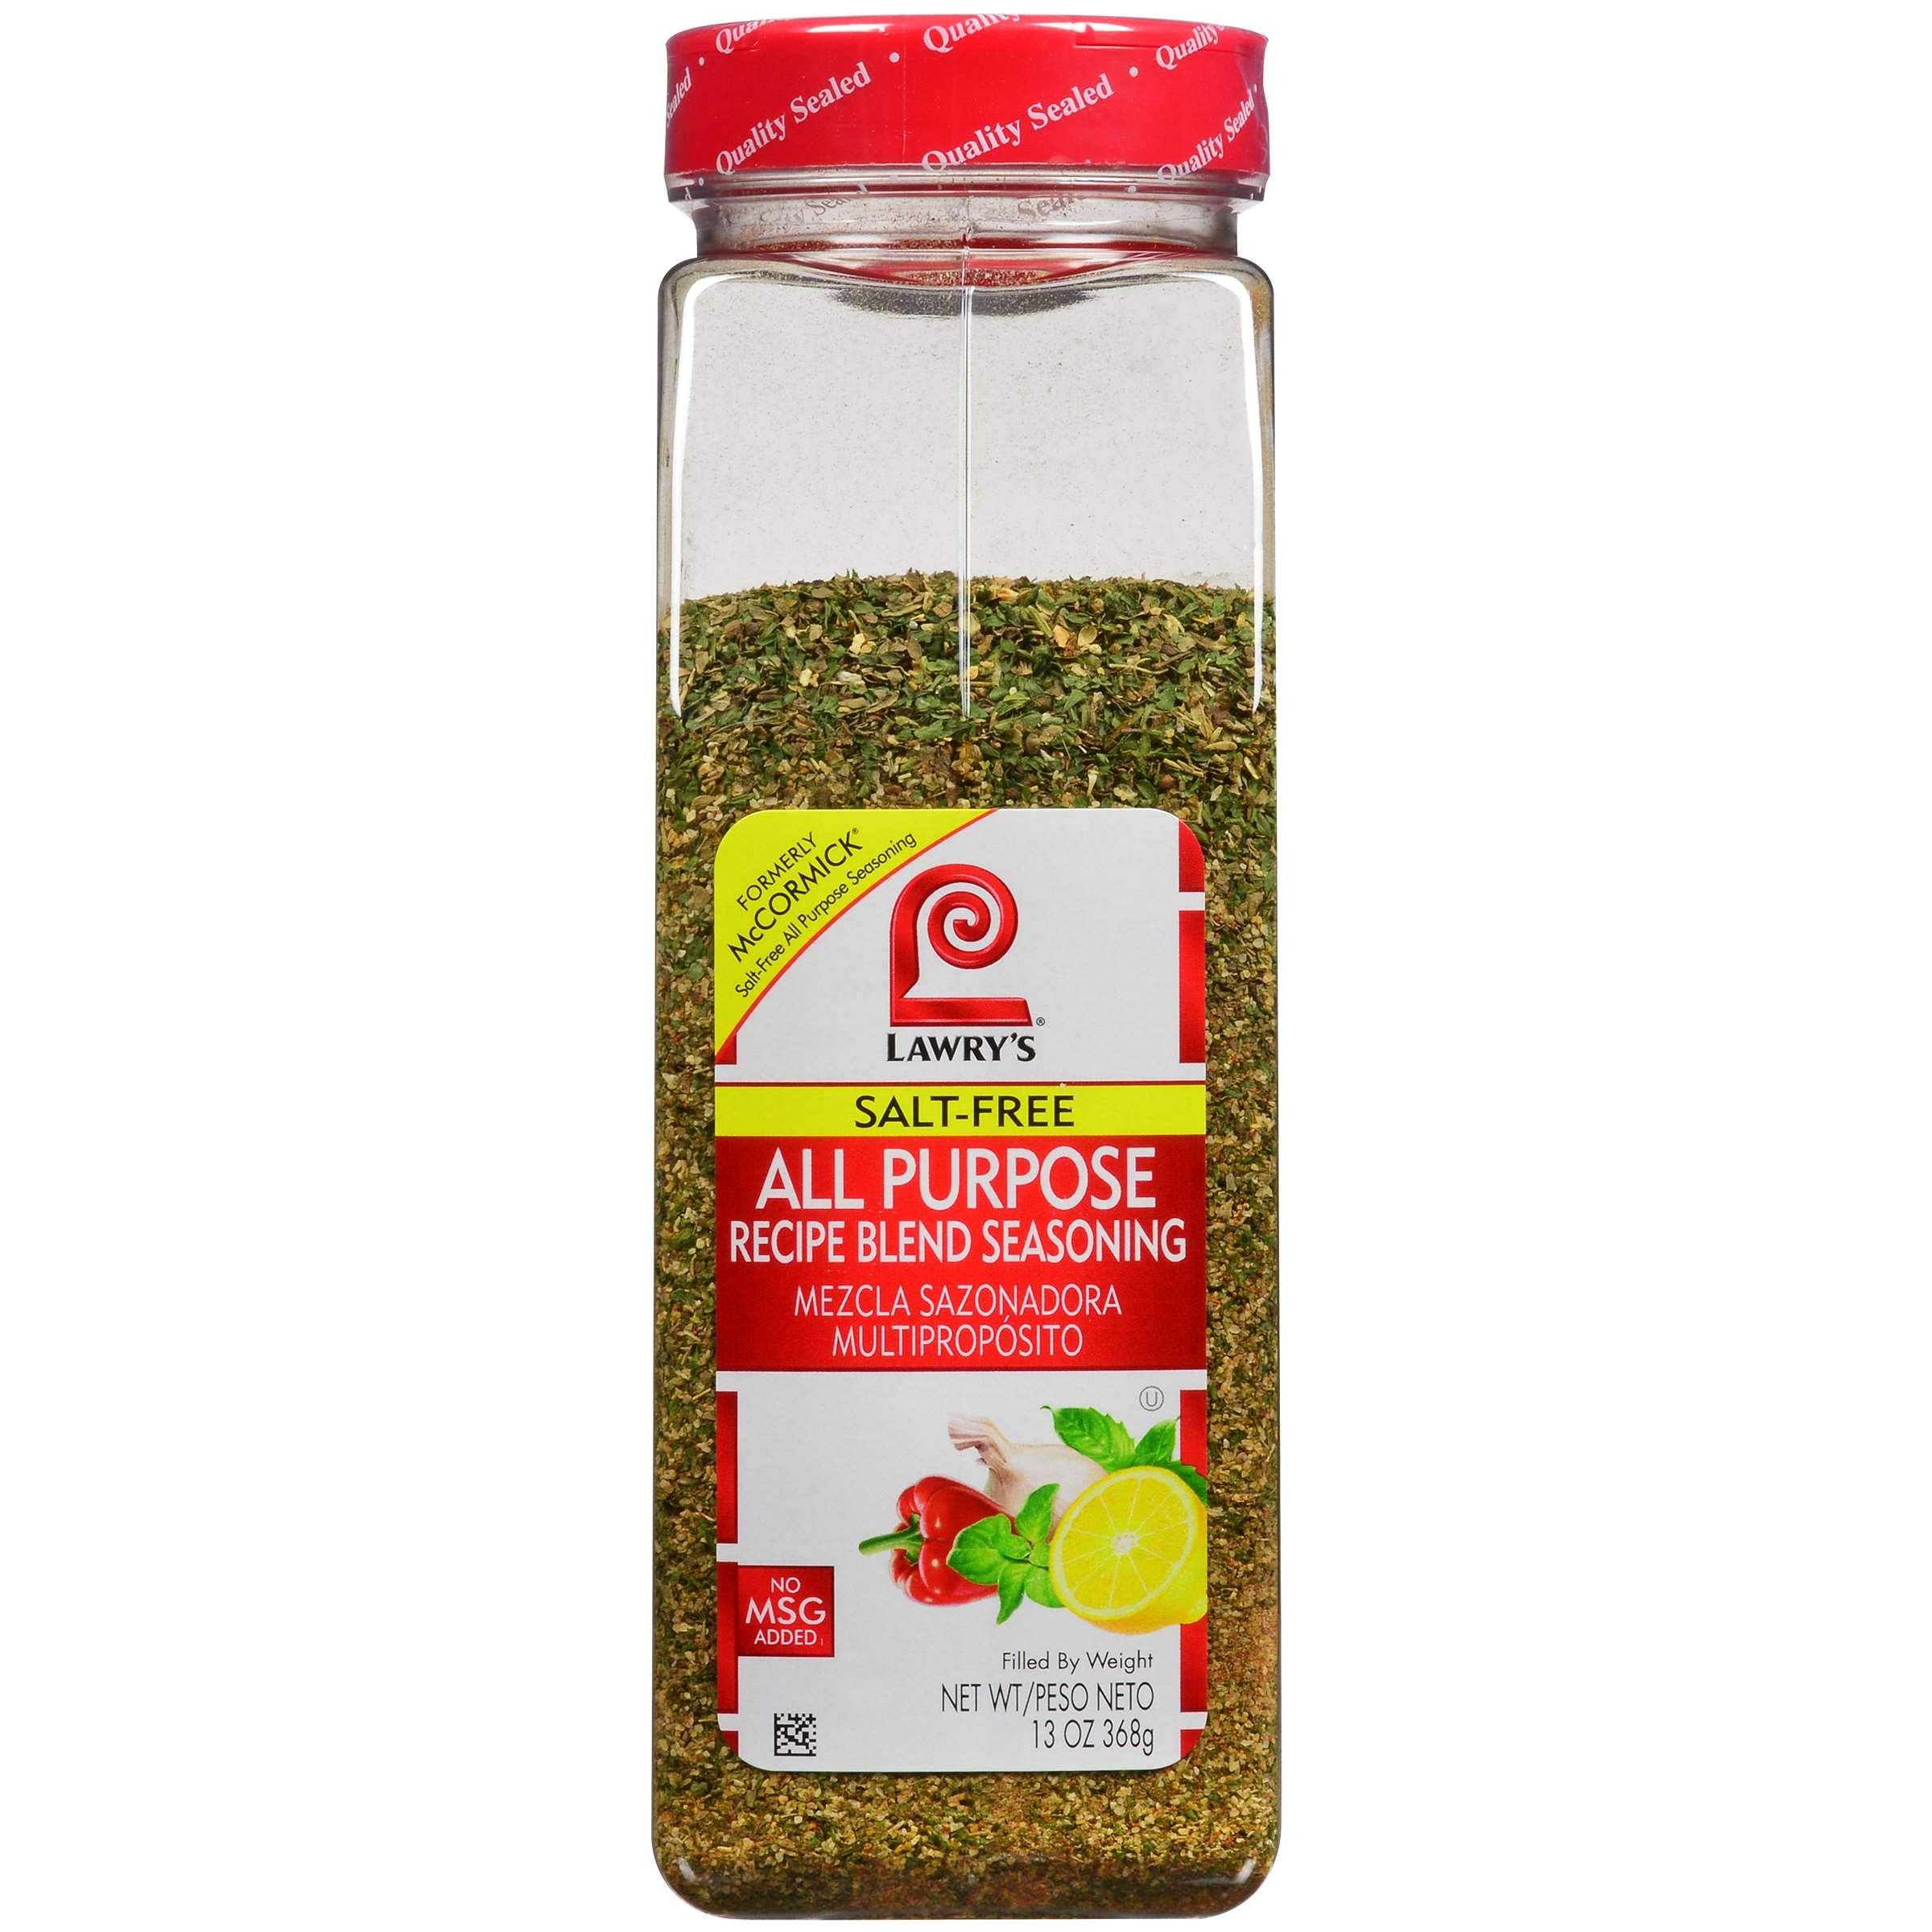
Item Name: Lawrys Salt Free All Purpose Recipe Blend Seasoning, 13 Ounce -- 6 per case.
Product Description: Lawrys Salt Free All Purpose Recipe Blend Seasoning, 13 Ounce -- 6 per case. The finest spices and herbs are used to create high quality salt-free seasonings. Lawry's Salt Free 17 contains no salt, no msg, no sugar , no seeds, or preservatives. 13 Ounce
Value: 6.0
Unit: Count

Price: 63.73